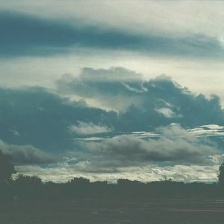
Cloud type: Stratus